Brygos cup of Würzburg

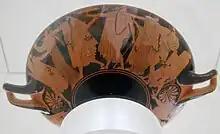
Exterior of the Brygos cup of Würzburg: Komasts on the move

The exterior shows a procession of revelers ("komos"), the boisterous event which occurred at the end of a symposion. The komasts are largely naked, dressed in only a chlamys (cloak), and are crowned with grape vines. The cloaks are depicted with the scattered dots which are typical of the Brygos painter. One of the revelers plays the aulos (a double flute), another plays the barbiton (a type of lyre). The participants in the procession head off with bouncy steps. A few details, such as their headbands and vine wreaths are painted in the same red as their skin. the tondo image and the barbiton player are images which were often reproduced in the literary tradition and other media.